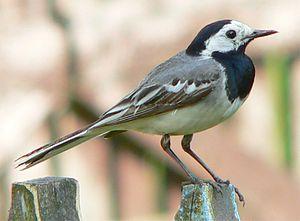
Dans les sciences du vivant, l’espèce est le taxon de base de la systématique. Il existe plus d'une vingtaine de définitions de l'espèce dans la littérature scientifique. La définition la plus communément admise est celle du concept biologique énoncé par Ernst Mayr en 1942 : une espèce est une population ou un ensemble de populations dont les individus peuvent effectivement ou potentiellement se reproduire entre eux et engendrer une descendance viable et féconde, dans des conditions naturelles. Ainsi, l'espèce est la plus grande unité de population au sein de laquelle le flux génétique est possible et les individus d'une même espèce sont donc génétiquement isolés d'autres ensembles équivalents du point de vue reproductif.
En botanique, zoologie, etc., une sous-espèce est un rang taxonomique intermédiaire, immédiatement inférieur à l'espèce, dans la classification classique des êtres vivants qui permet de distinguer des populations présentant de légères variations génétiques au sein de l'espèce, accentuées ou acquises au cours du temps. C'est un terme fréquemment utilisé pour distinguer des groupes de plantes, de champignons ou d'animaux, mais dont l'usage est controversé pour la lignée humaine.